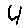
Label: 4